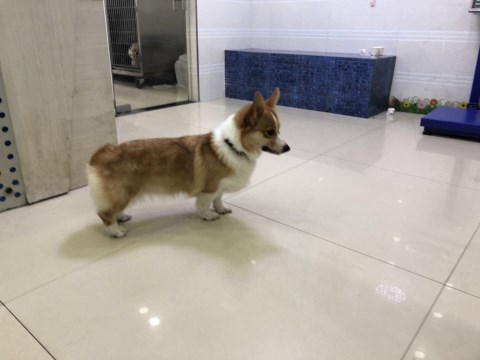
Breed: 2909-n000116-Cardigan